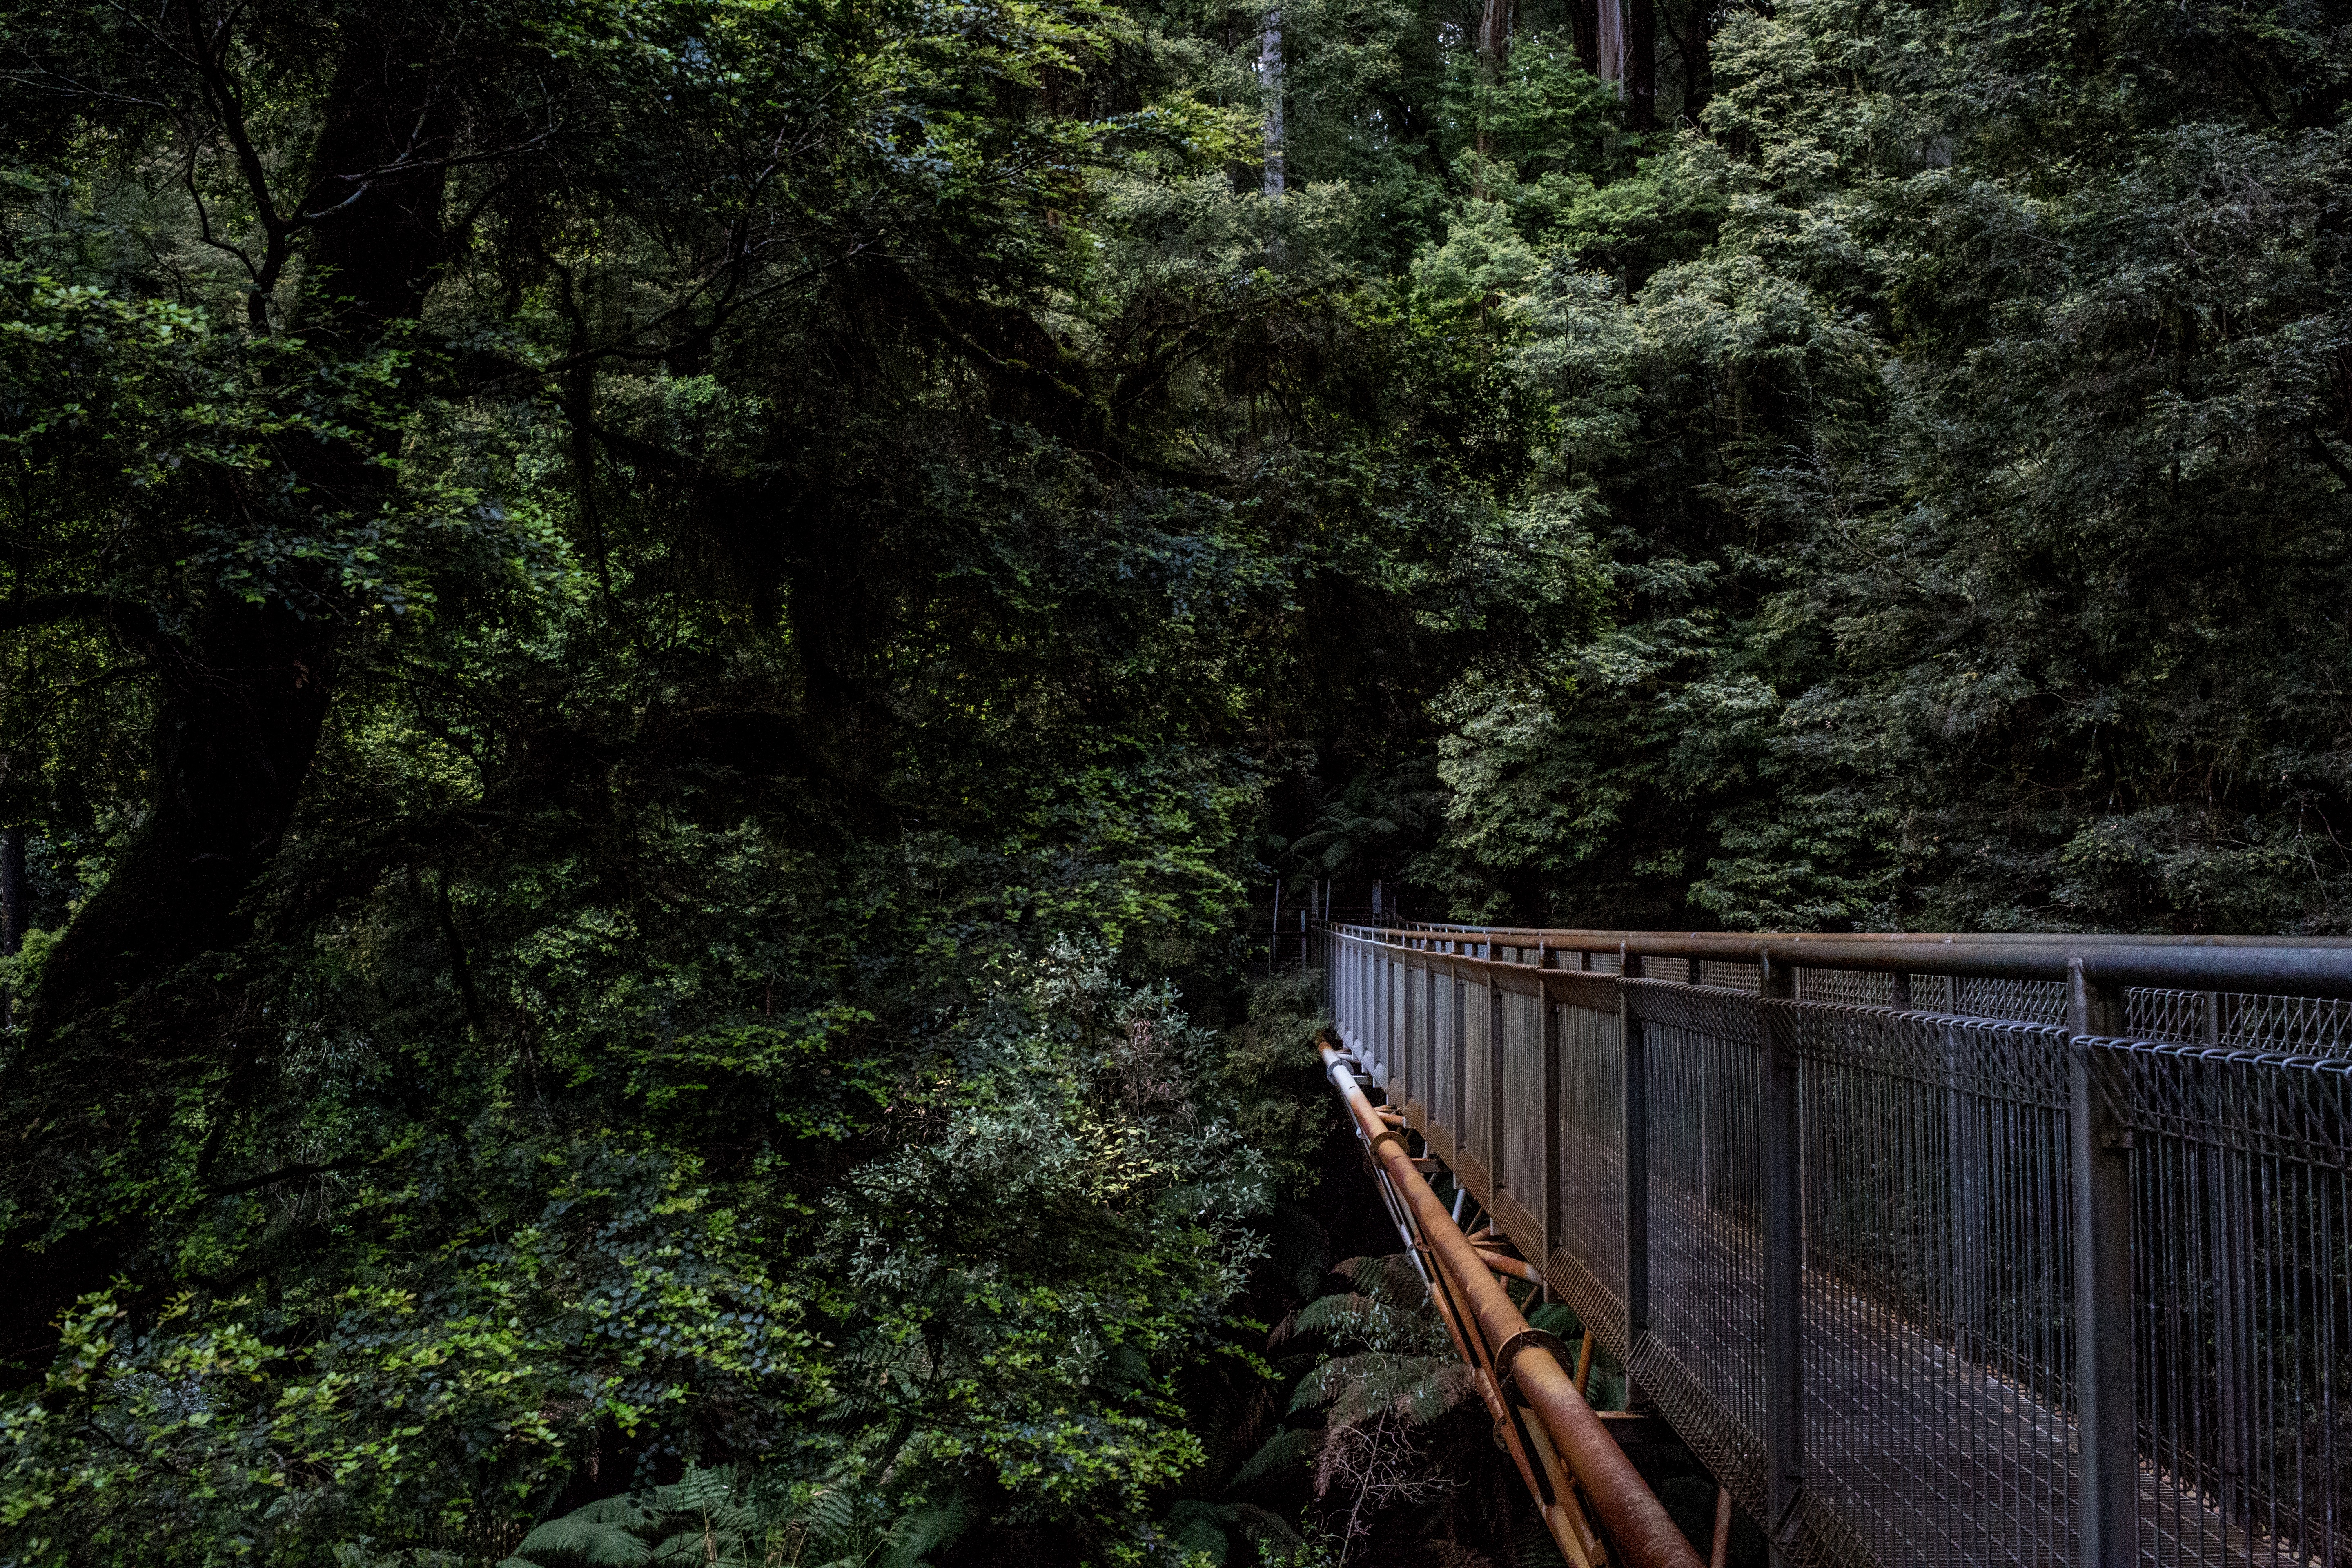
tree, nature, forest, wilderness, trail, river, walkway, bush, stream, railing, jungle, walk bridge, rainforest, woodland, habitat, old growth forest, natural environment